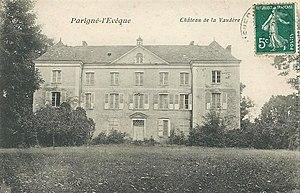
Château de la Vaudère Carte postale ancienne
Jane de La Vaudère est le nom de plume de Jeanne Scrive, femme de lettres française. Son œuvre, à l'intersection du naturalisme et du mouvement décadent, est représentative de l'esprit et du style fin-de-siècle. Disposant d'un assez large public avant la Grande Guerre, traduite dans plusieurs langues, elle tomba par la suite dans un oubli presque total, jusqu'à ce que son abondante production connaisse un regain d'intérêt, grâce au renouvellement des études sur la littérature de la fin du dix-neuvième siècle.